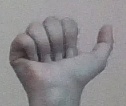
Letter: dhad